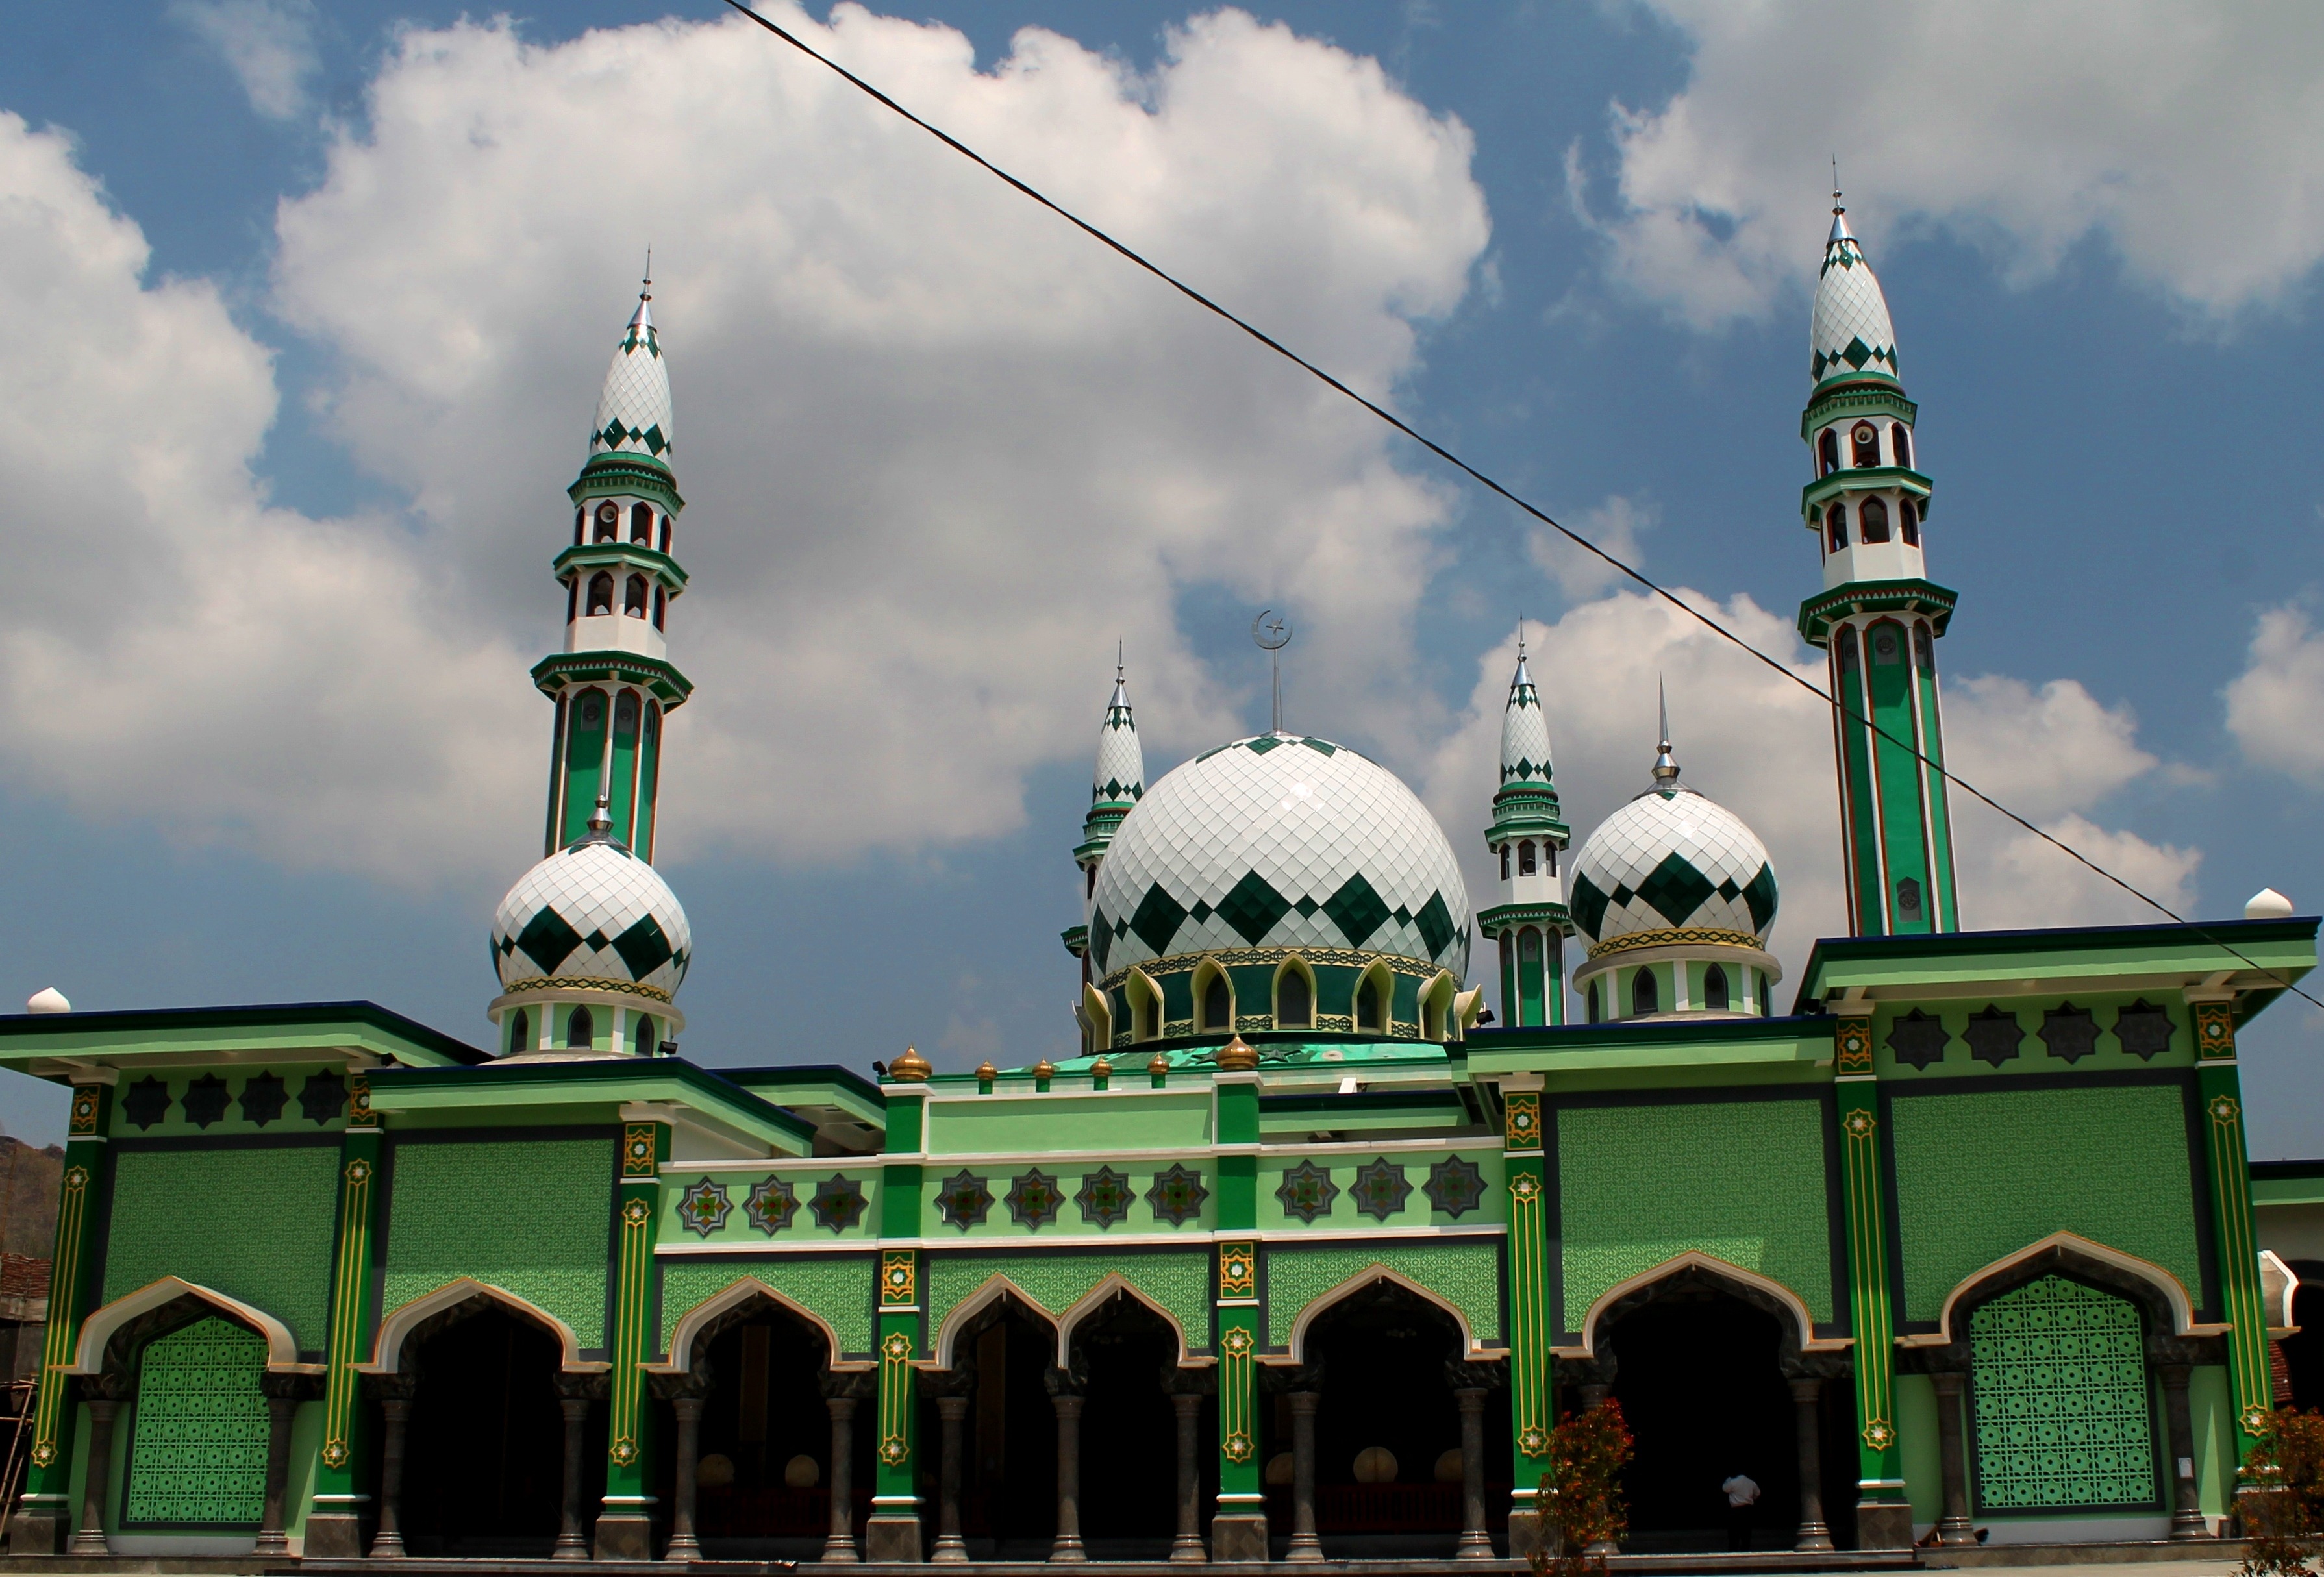
landscape, architecture, building, city, amusement park, park, landmark, place of worship, buildings, monastery, mosque, dome, indonesia, masjid, islamic, east java, jawa timur, trenggalek